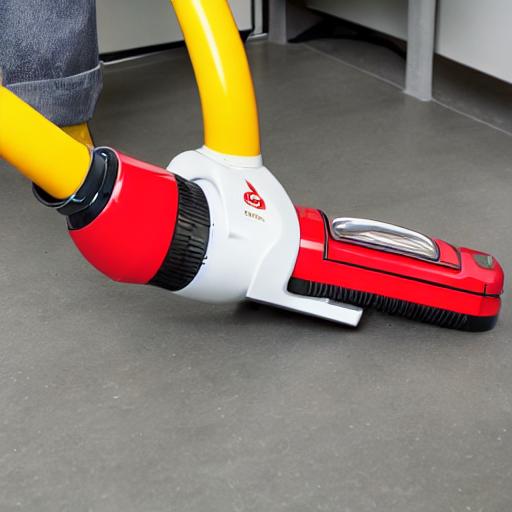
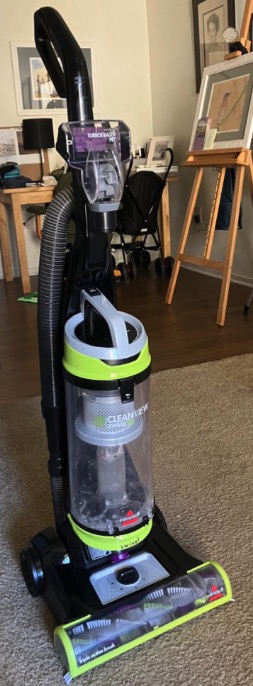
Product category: items_vacuum
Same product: no